Jean King

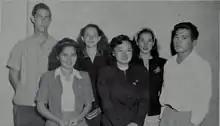

King moved around throughout her years in primary school, having attended Likelike School, Aliiolani School, and the English Standard School. During her years in high school, she graduated as valedictorian at the Sacred Hearts Academy. King participated in various after-school activities while attending the Sacred Hearts Academy and was involved in Japanese dancing, tap, hula, and typing and shorthand lessons.